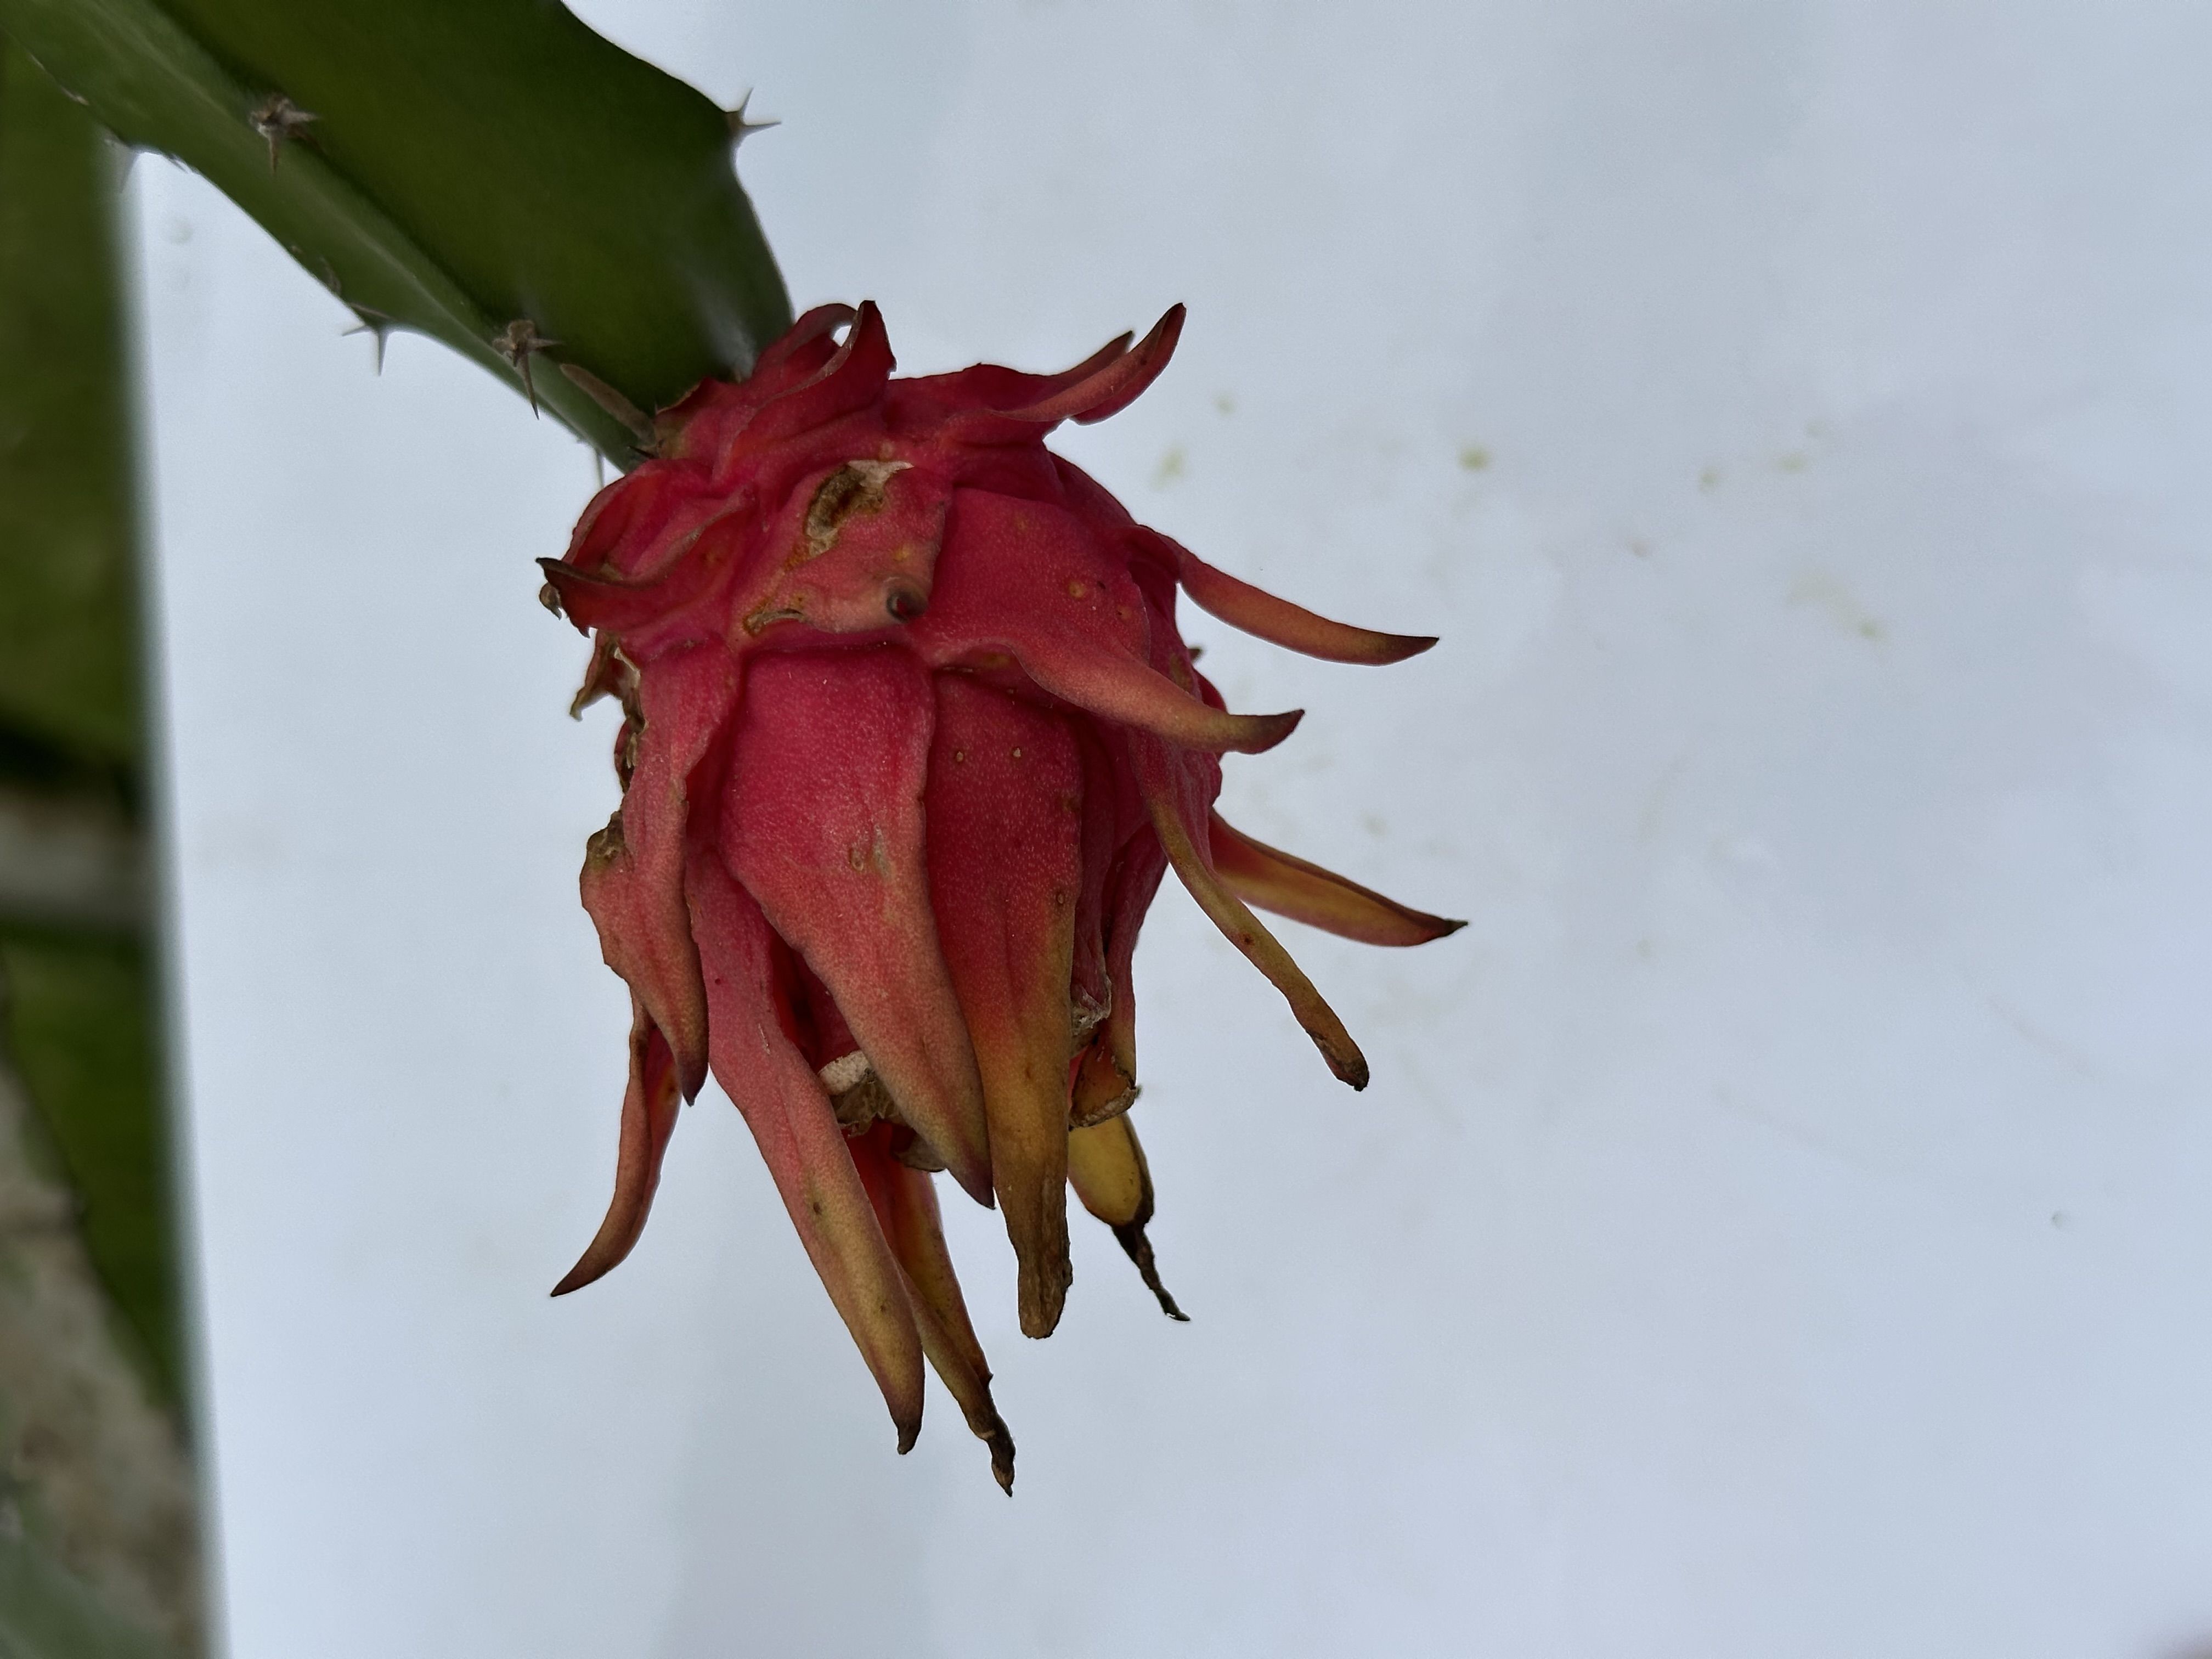
Label: Bad fruit